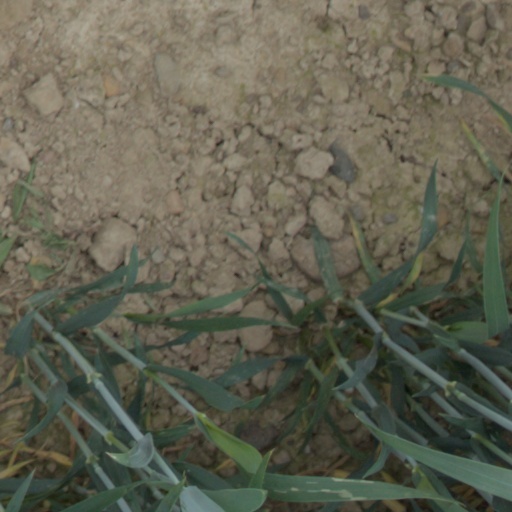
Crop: wheat